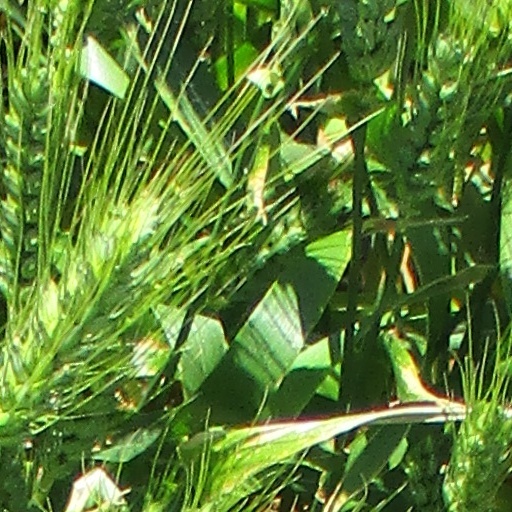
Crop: wheat